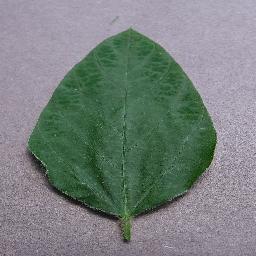
Label: Soybean___healthy